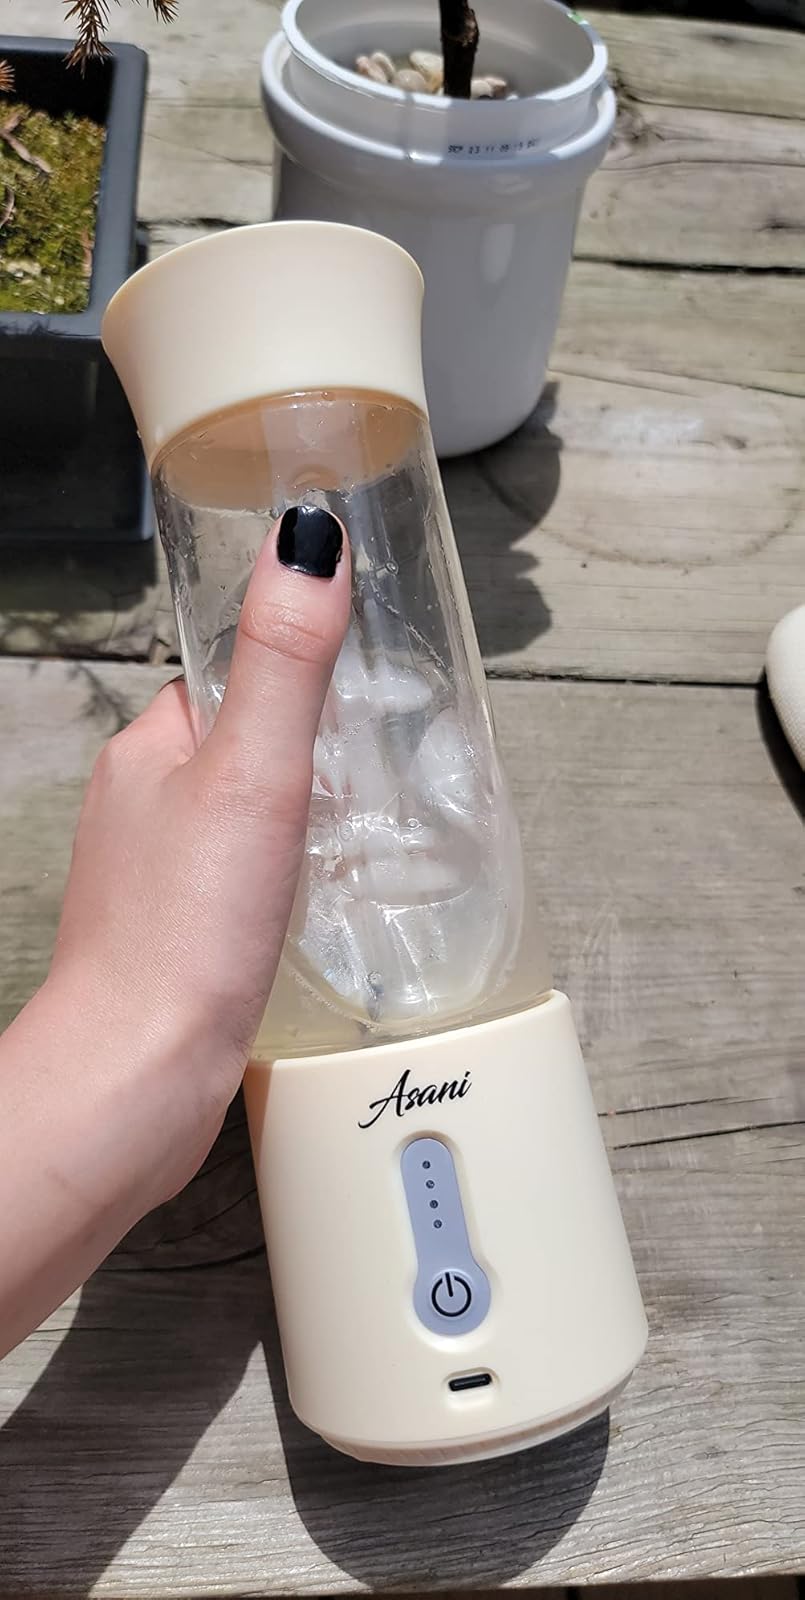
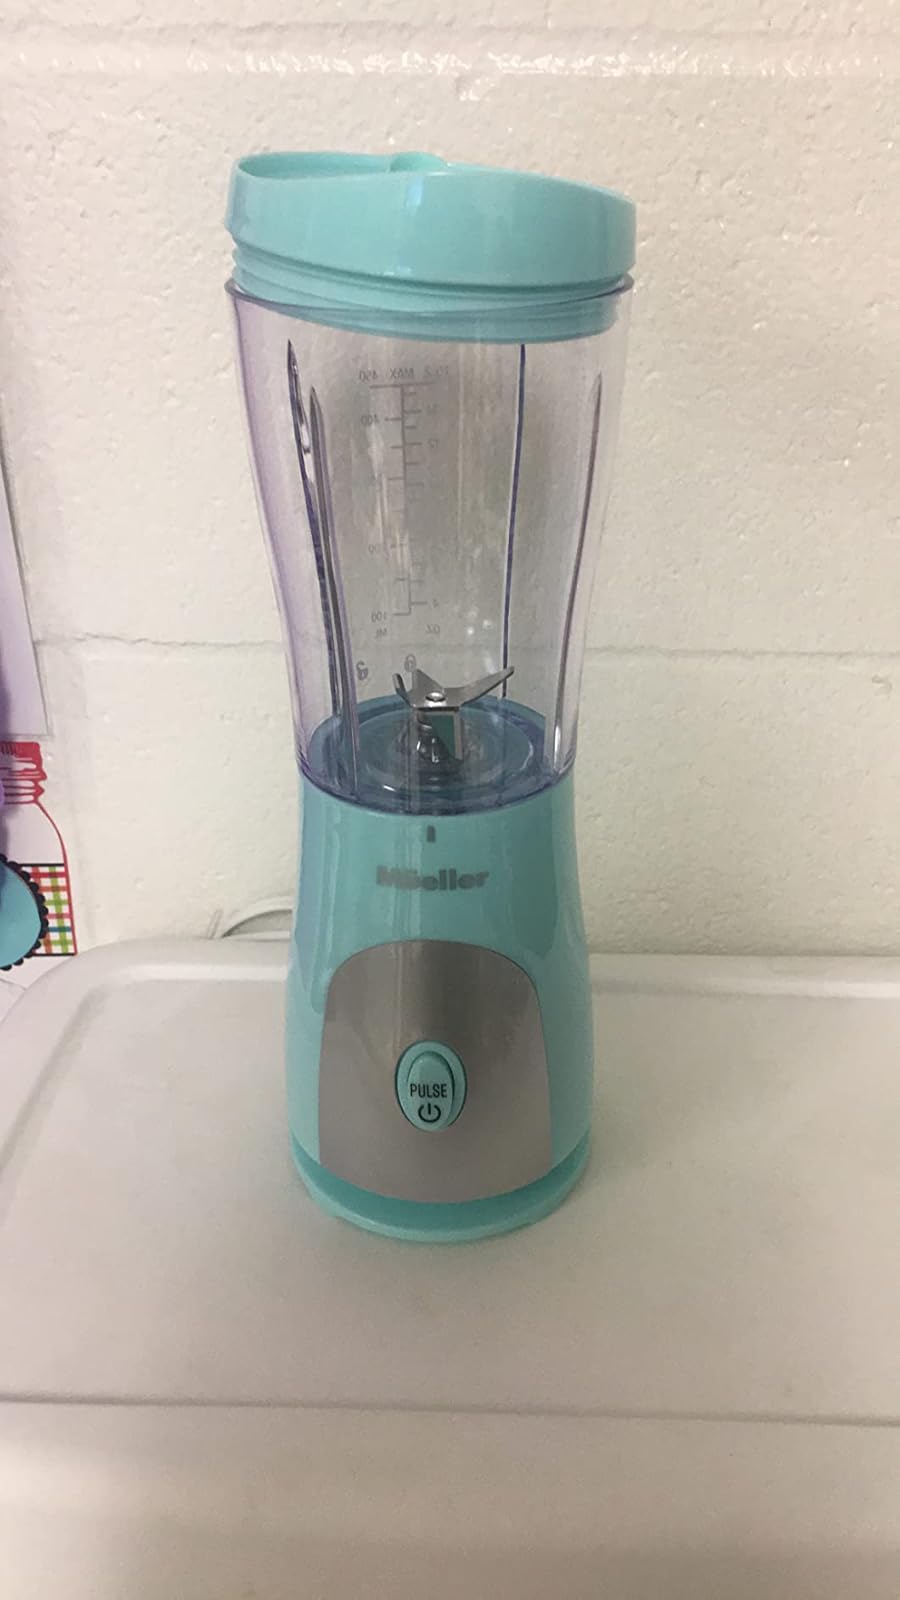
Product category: items_blender
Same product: no